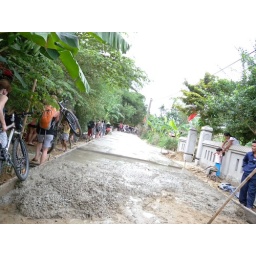
Our bike tour encounters a little road work in Vietnam